Houston Blue

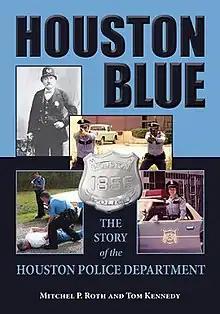
First edition

Houston Blue: The Story of the Houston Police Department is a 2012 non-fiction book by Mitchel P. Roth and Tom Kennedy, published by the University of North Texas Press, chronicling the history of the Houston Police Department.